Takapuna Grammar School

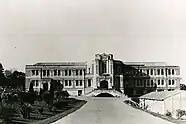
Takapuna Grammar Main Building

The foundation stone of Takapuna Grammar was laid on 6 April 1926, and the school officially opened for its first academic year on 7 February 1927, with an initial enrolment of over 200 students. Takapuna Grammar School was the first co-educational school under the auspices of the Auckland Grammar School's Board, and established its own Board of Governors in 1955. The school retained the Auckland Grammar Lion and the motto "Per Angusta Ad Augusta" ("Through endeavour to greatness").